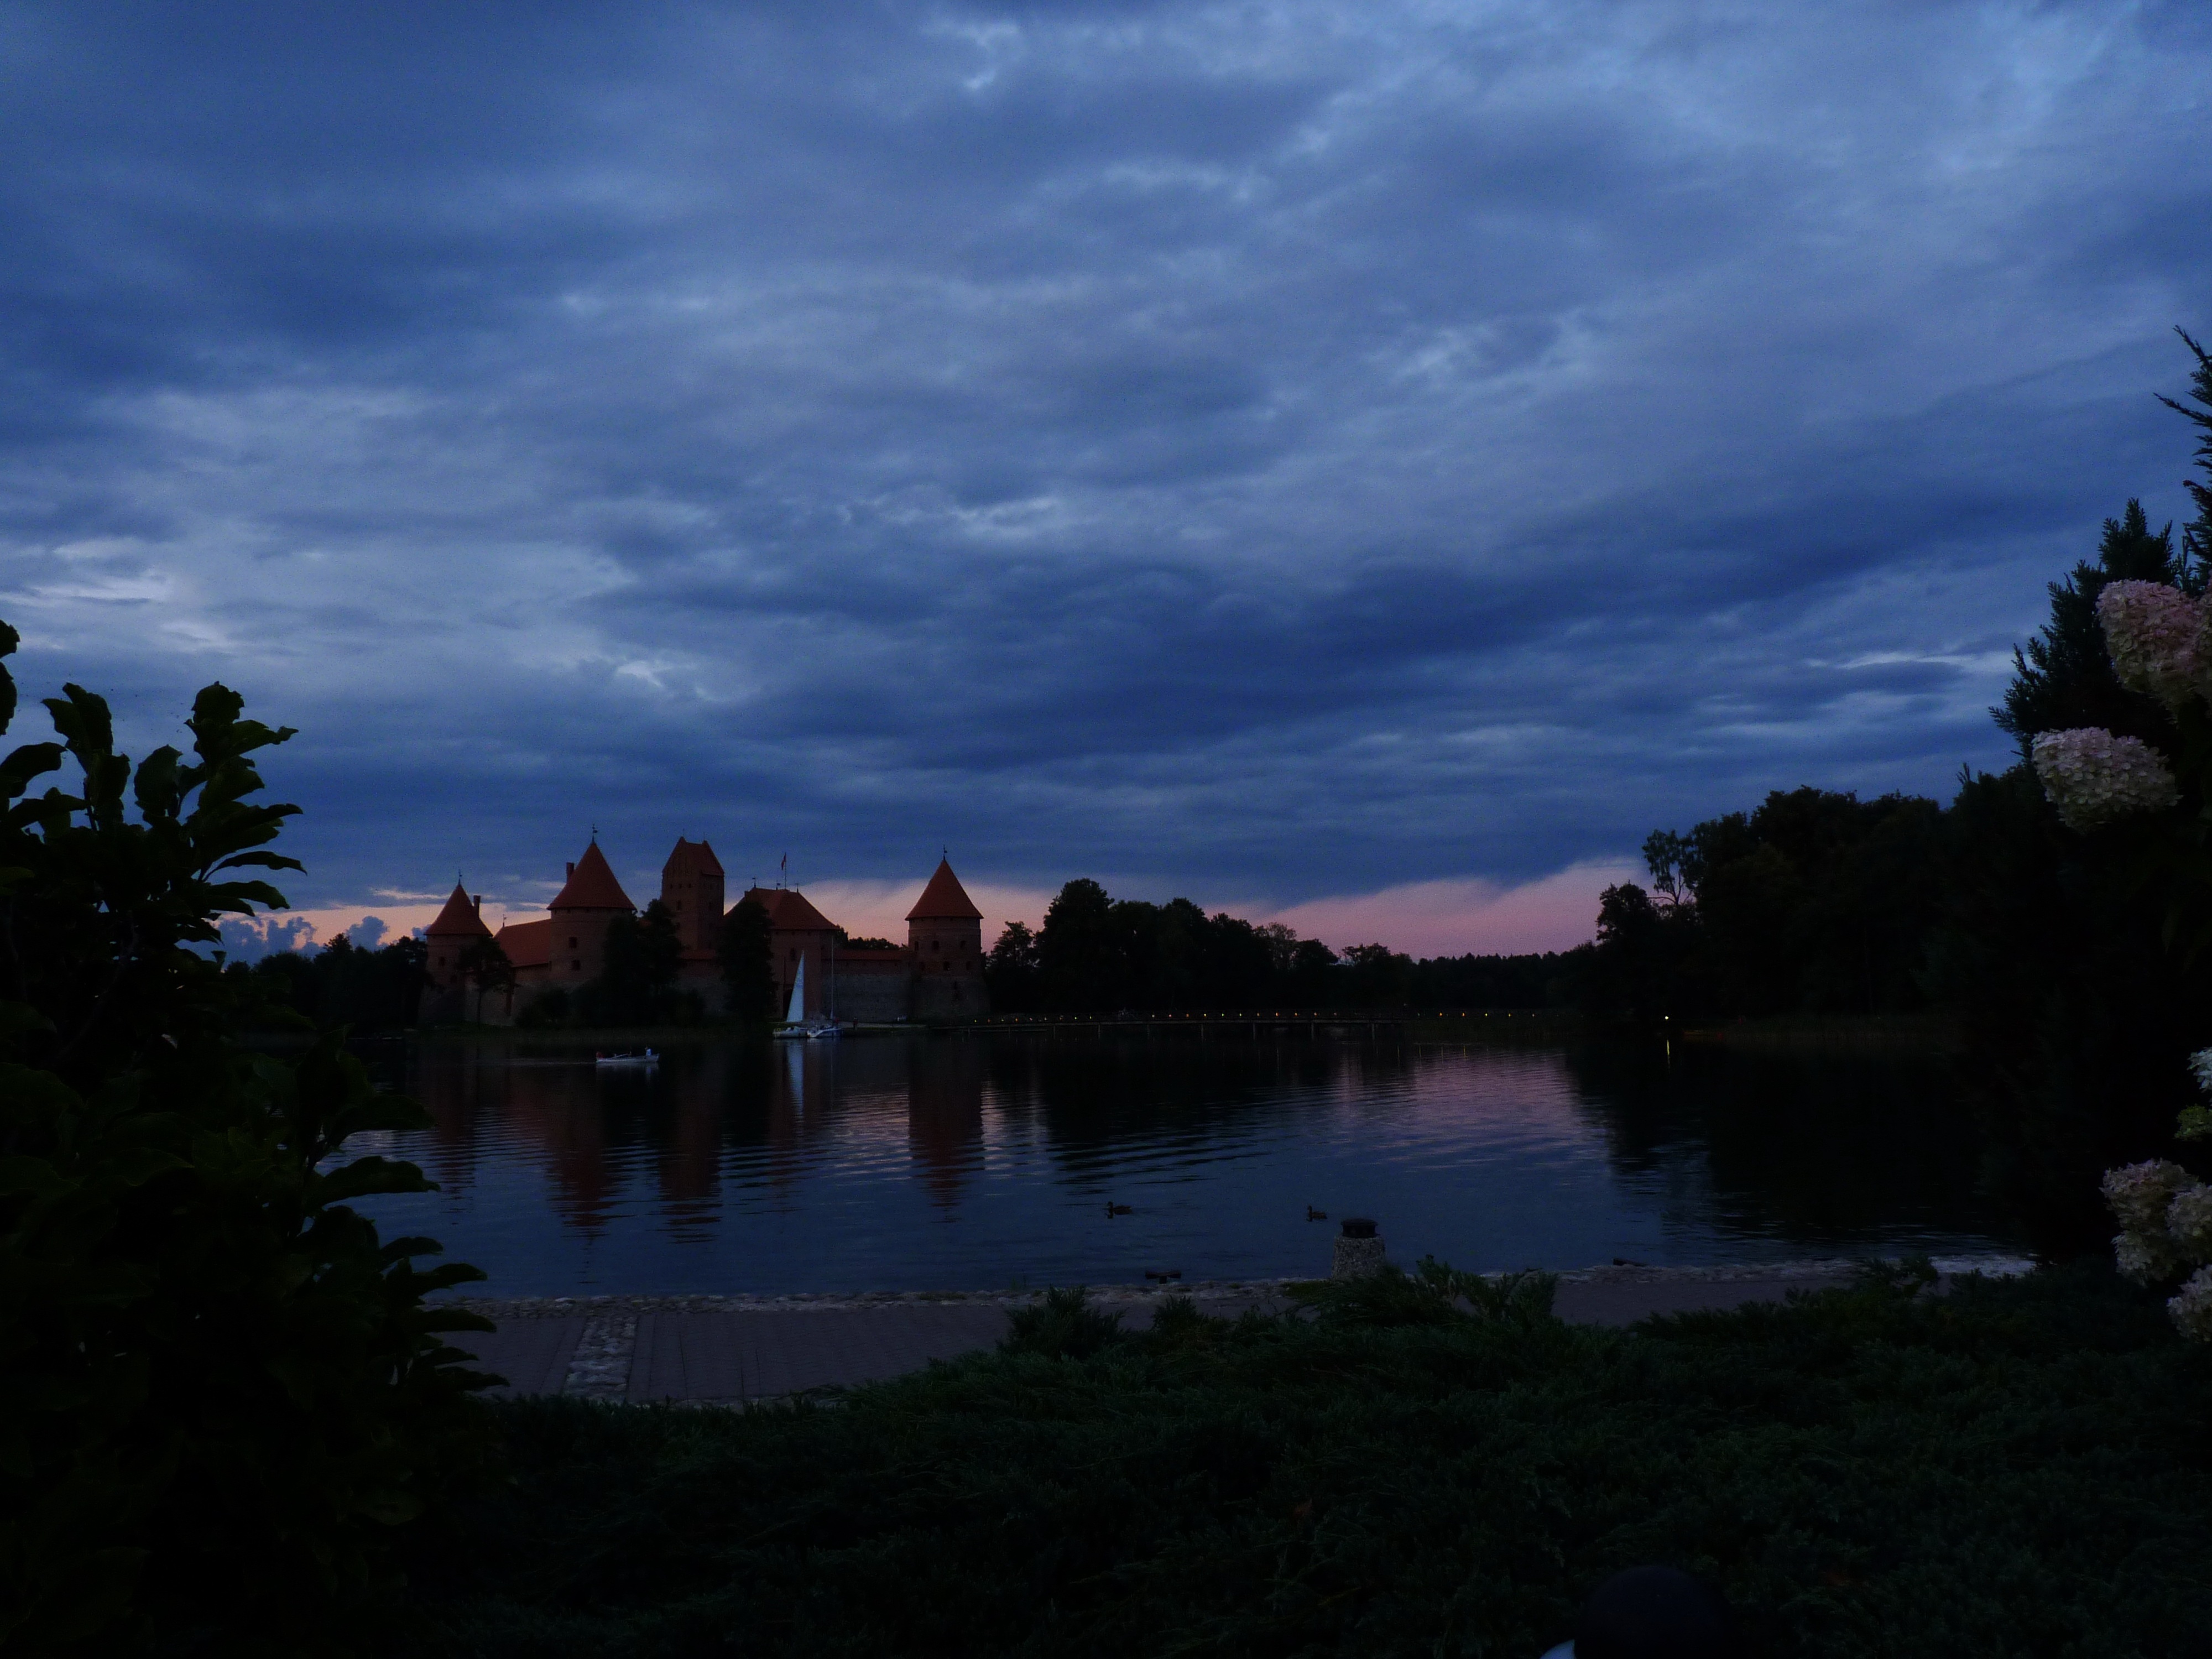
landscape, sea, tree, water, nature, mountain, cloud, sky, sunset, morning, lake, dawn, river, dusk, evening, reflection, reservoir, body of water, loch, lithuania, atmospheric phenomenon, trakai, castle lake